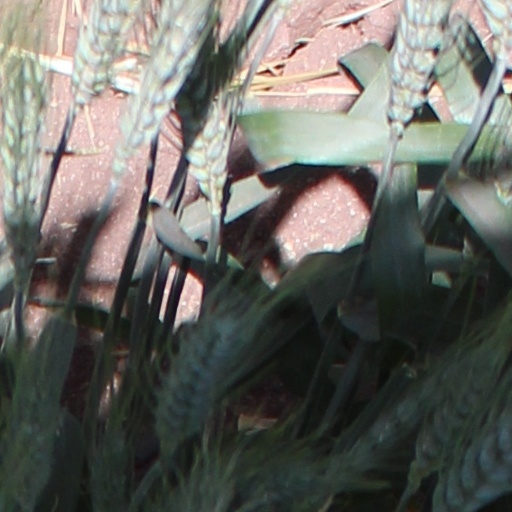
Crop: wheat